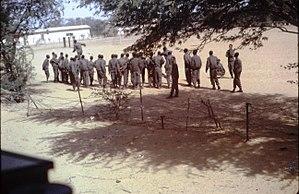
En 1972, exercice de l'armée mauritanienne prés du fleuve Sénégal à Rosso.
L'attaque de Zouérate a lieu le 1ᵉʳ mai 1977. Les forces du Front Polisario attaquent les civils français travaillant dans la cité minière de Zouerate en Mauritanie. L'enlèvement de six otages français et leur détention sur le sol algérien dégrade les relations entre Paris et Alger jusqu'en décembre 1977.